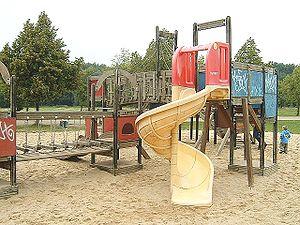
Un toboggan ou glissade ou glissoire est une structure qui permet de descendre en glissant d'un point à un autre. Cette structure peut être constituée de diverses matières, et destinée à des usages divers, tels que le jeu, l'évacuation d'urgence de personnes ou le transport de matériaux.